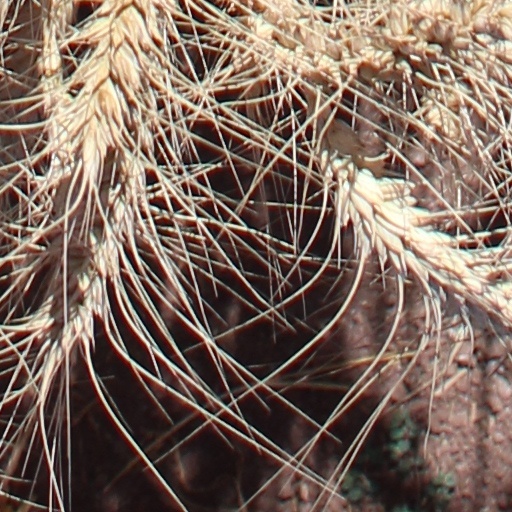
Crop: wheat